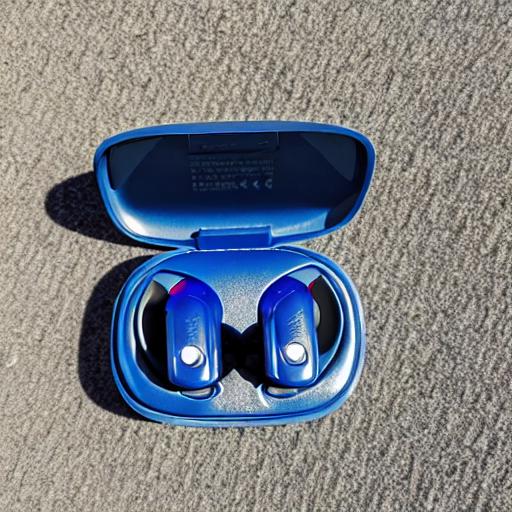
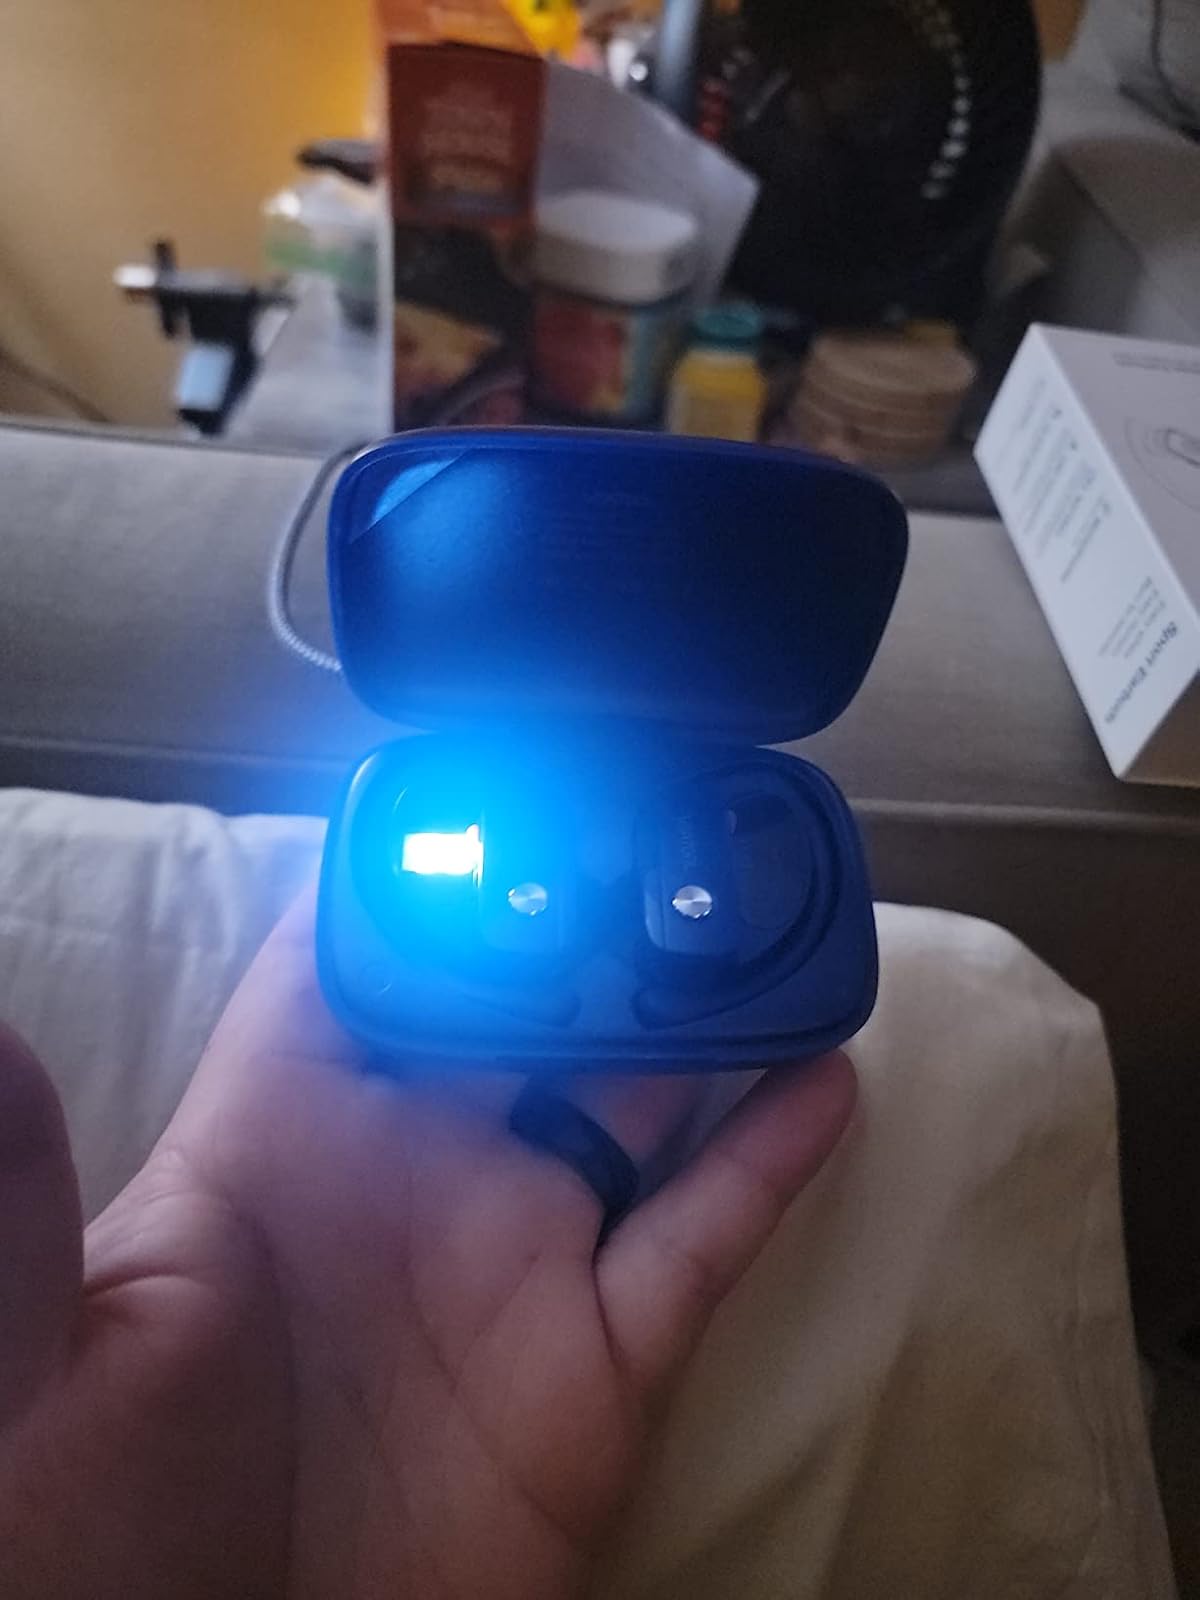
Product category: earbuds
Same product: no